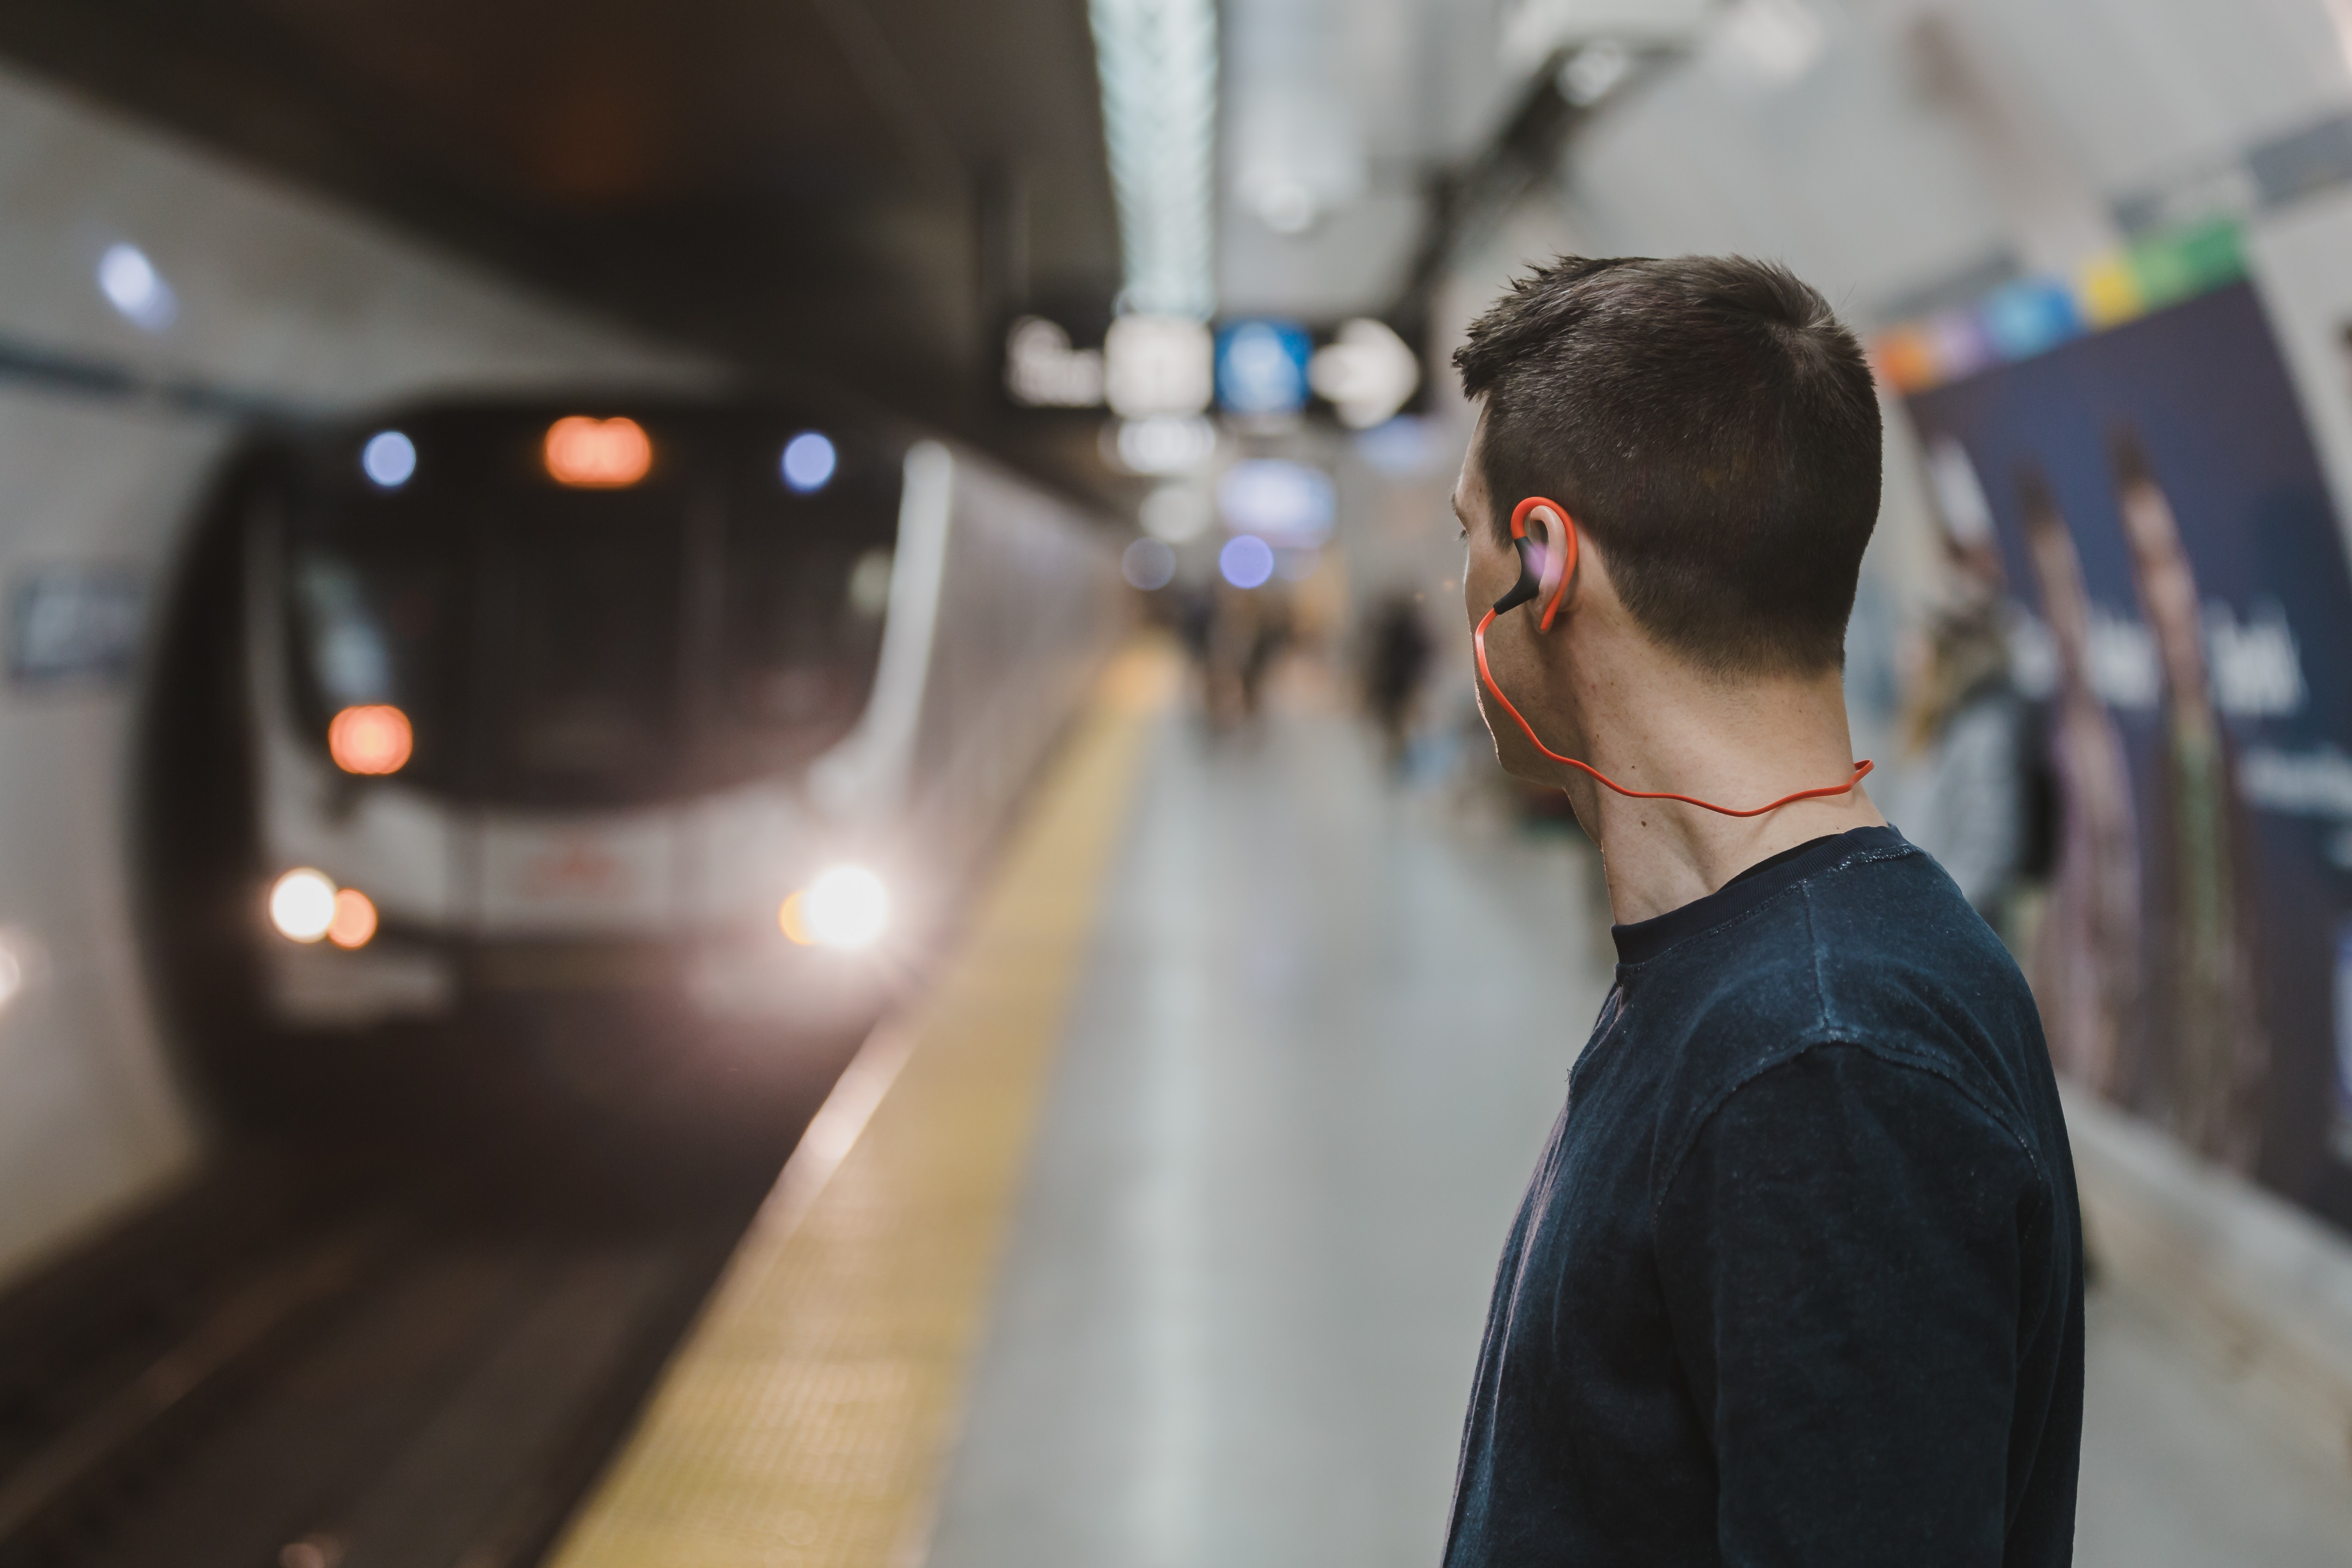
transport, snapshot, standing, infrastructure, fun, photography, architecture, train station, street, road, vehicle, night, pedestrian, glasses, city